Justine Wilkinson Washington

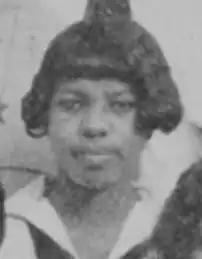
Justine Wilkinson, from a 1928 Spelman College campus newspaper

Justine Wilkinson Washington (May 8, 1908 – November 20, 2004) was an American educator based in Augusta, Georgia. She was on the faculty of Paine College, was the first Black woman elected to the Richmond County Board of Education, and was appointed to the Georgia Human Relations Commission.